Kirkmichael, Perth and Kinross

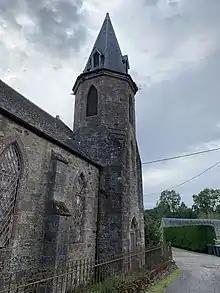
The former Duff Memorial Church, now derelict

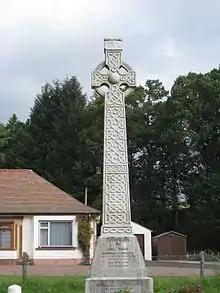
The James Small Monument

The Church of Scotland parish kirk dates back to the 1791 and is built on a site used for worship for over one thousand years. It is surrounded by the original graveyard which contains graves dating back many centuries. The east end of the graveyard, which does not have headstones or individual graves, is the site of a mass burial plot for the victims of the Black Death plague of 1348 and has never been reopened. Sillerburn Cemetery, on Balnald Road, was opened in the 1950s and, as of 2022, contains around fifty graves. Kirkmichael parish was first linked with Straloch, then with Glenshee/Bridge of Cally and finally with Rattray, with the minister now using Rattray manse. The original manse, opposite the church, was sold in the 1970s and was replaced first by a bungalow in Glenshee then in the 1980s by another bungalow on the Balnald road.